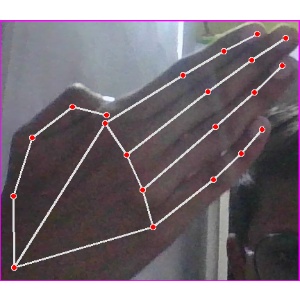
अक्षर: घ